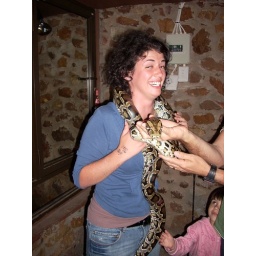
Python/ black mamba. The little girl in the corner is just making me look bad.